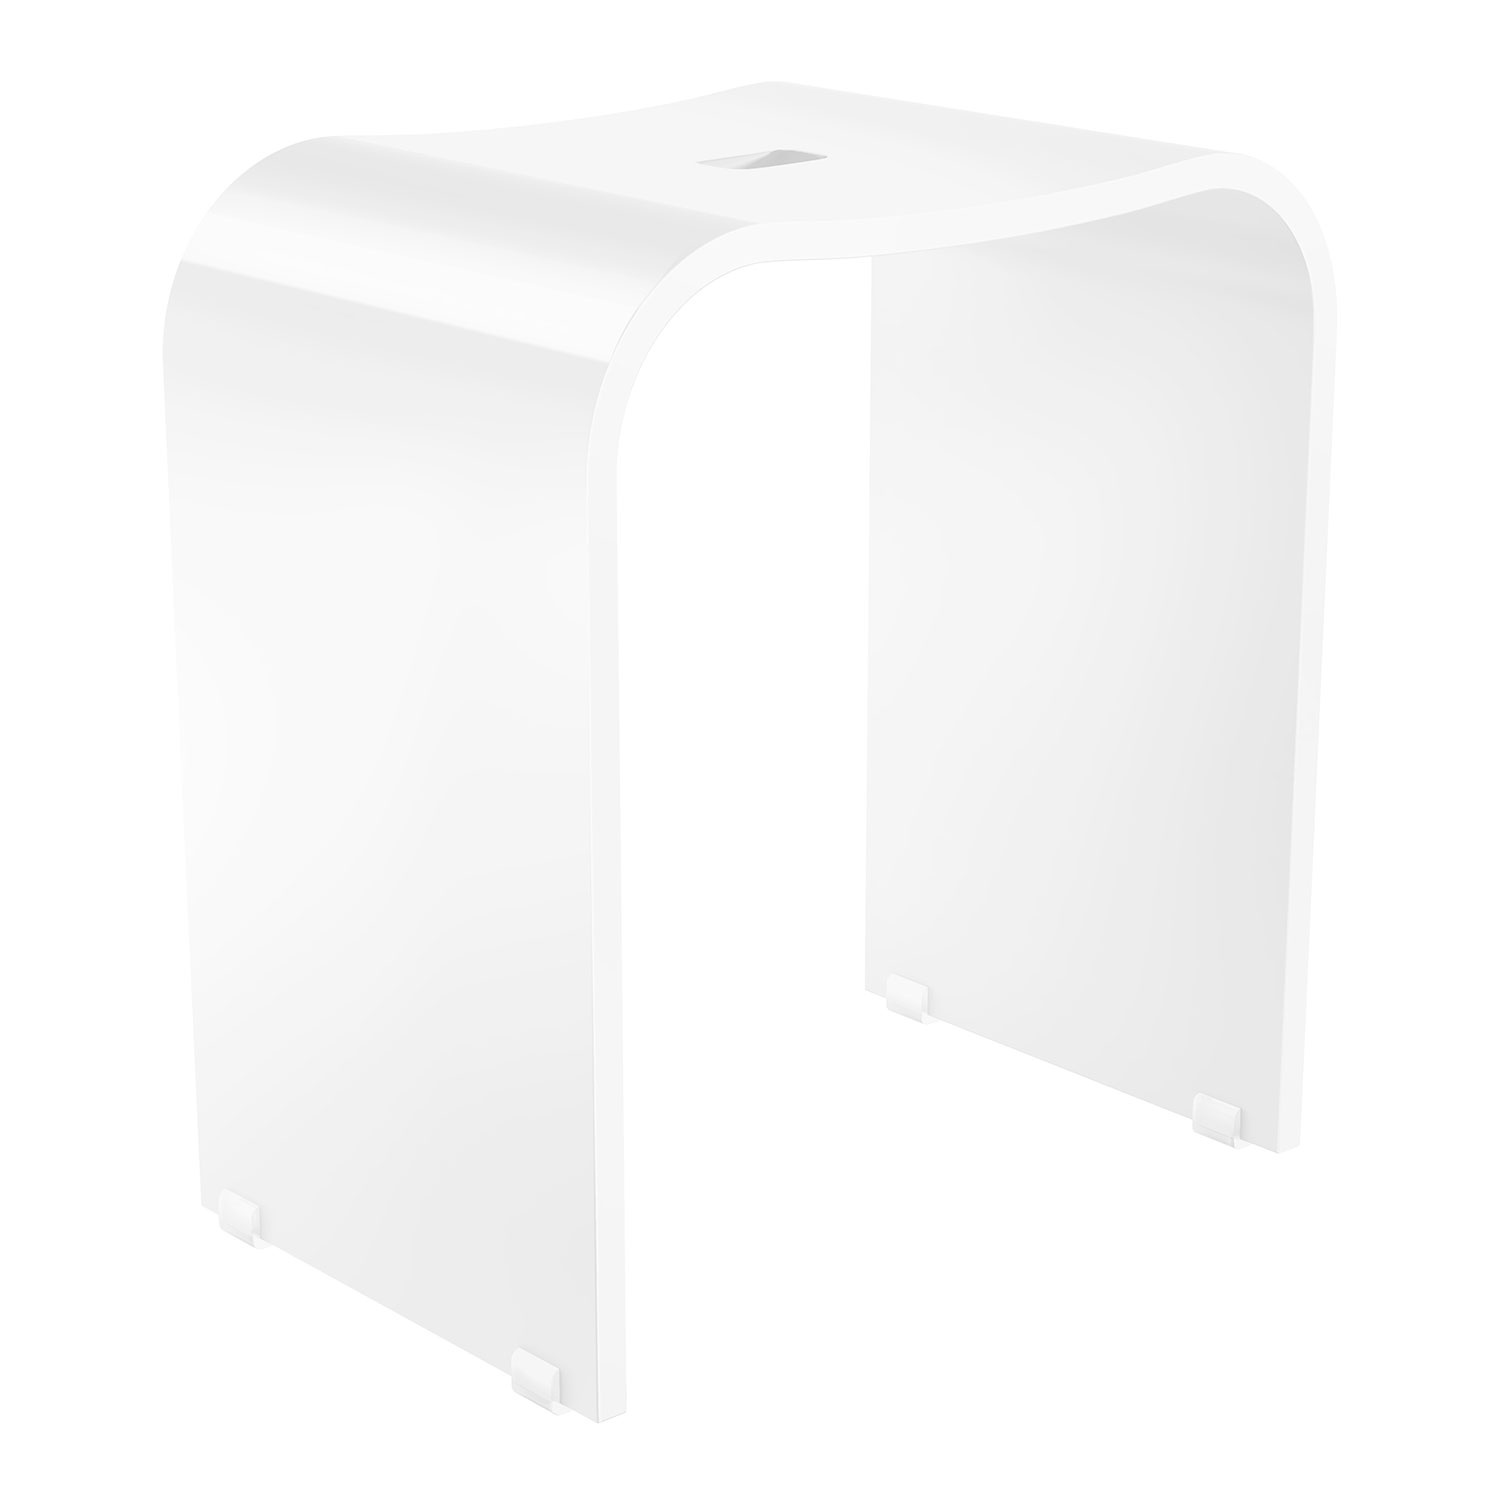
Smedbo Living White Plexiglass Shower Chair
Introducing the luxurious Smedbo Living White Plexiglass Shower Chair. Designed with a plexiglass construction, this chair offers a sturdy and stylish solution for your bathroom. With a total height of 440mm, a width of 400mm, and a depth of 280mm, this bathroom accessory provides a comfortable seating option while maintaining a sleek and modern appearance. Designed for bathroom or wetroom use, the freestanding shower stool is the perfect addition to any bathroom, ensuring reliability and durability. Backed by a generous 10-year manufacturer's guarantee, this Smedbo shower chair is a reliable, practical, and stylish choice for your bathroom. Product Features: Range: Smedbo Living Basic Finish: White Material: Aluminium Fitment: Freestanding Height: 440mm Width: 400mm Depth: 280mm Ideal for users with mobility restrictions Authorised Stockist of Smedbo Includes a 10-Year Manufacturer's Guarantee
Brand: Smedbo
Category: Health & Beauty > Health Care > Mobility & Accessibility > Accessibility Furniture & Fixtures > Shower Benches & Seats > Shower Seats